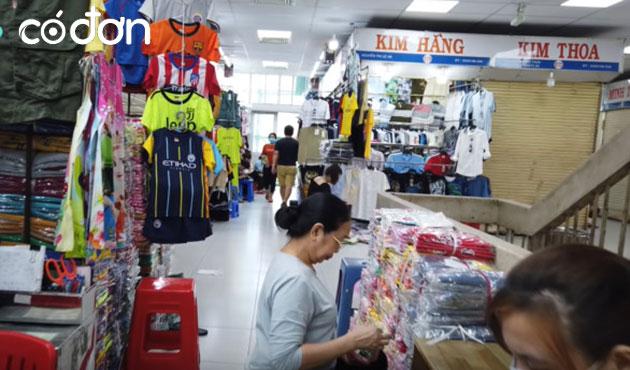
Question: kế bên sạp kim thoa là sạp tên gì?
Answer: kế bên sạp kim thoa là sạp kim hằng